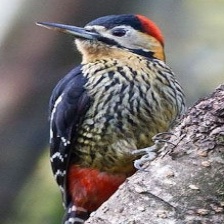
Species: DARJEELING WOODPECKER
Scientific name: DENDROCOPOS DARJELLENSIS